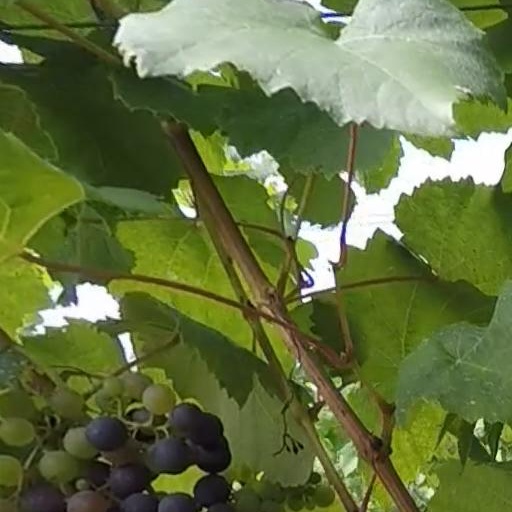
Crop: grape